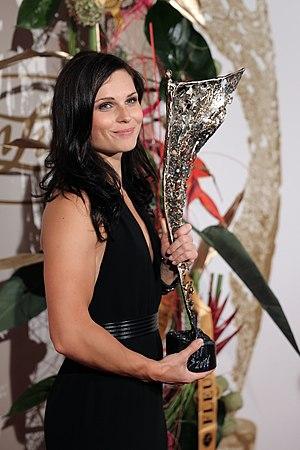
La skieuse alpine autrichienne Anna Veith lors de la remise des trophées des personnalités sportives autrichiennes de l'année 2013.